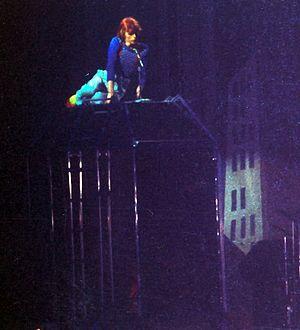
Young Americans est le neuvième album studio de David Bowie, sorti en mars 1975 chez RCA Records.
Le Diamond Dogs Tour est une tournée de David Bowie donnée entre juin et décembre 1974 en Amérique du Nord, en promotion de l'album Diamond Dogs.